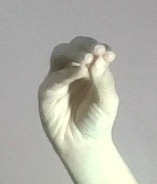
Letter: ha